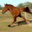
Label: horse